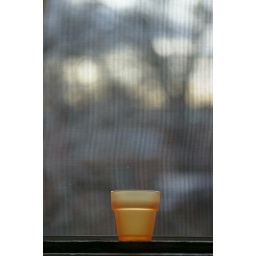
candle holder in the window